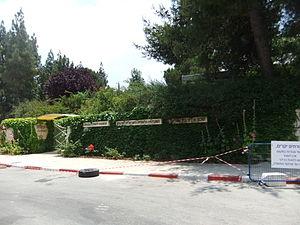
L'Académie israélienne des sciences et lettres, basée à Jérusalem, fut créée en 1961 par l'État d'Israël afin d'encourager les contacts entre chercheurs en sciences et lettres en Israël, d'entretenir le gouvernement des projets de recherche d'importance nationale, et de promouvoir l'excellence académique. Elle compte 102 des plus éminents chercheurs d'Israël. Le siège de l'Académie est situé à proximité immédiate de la résidence du président d'Israël.